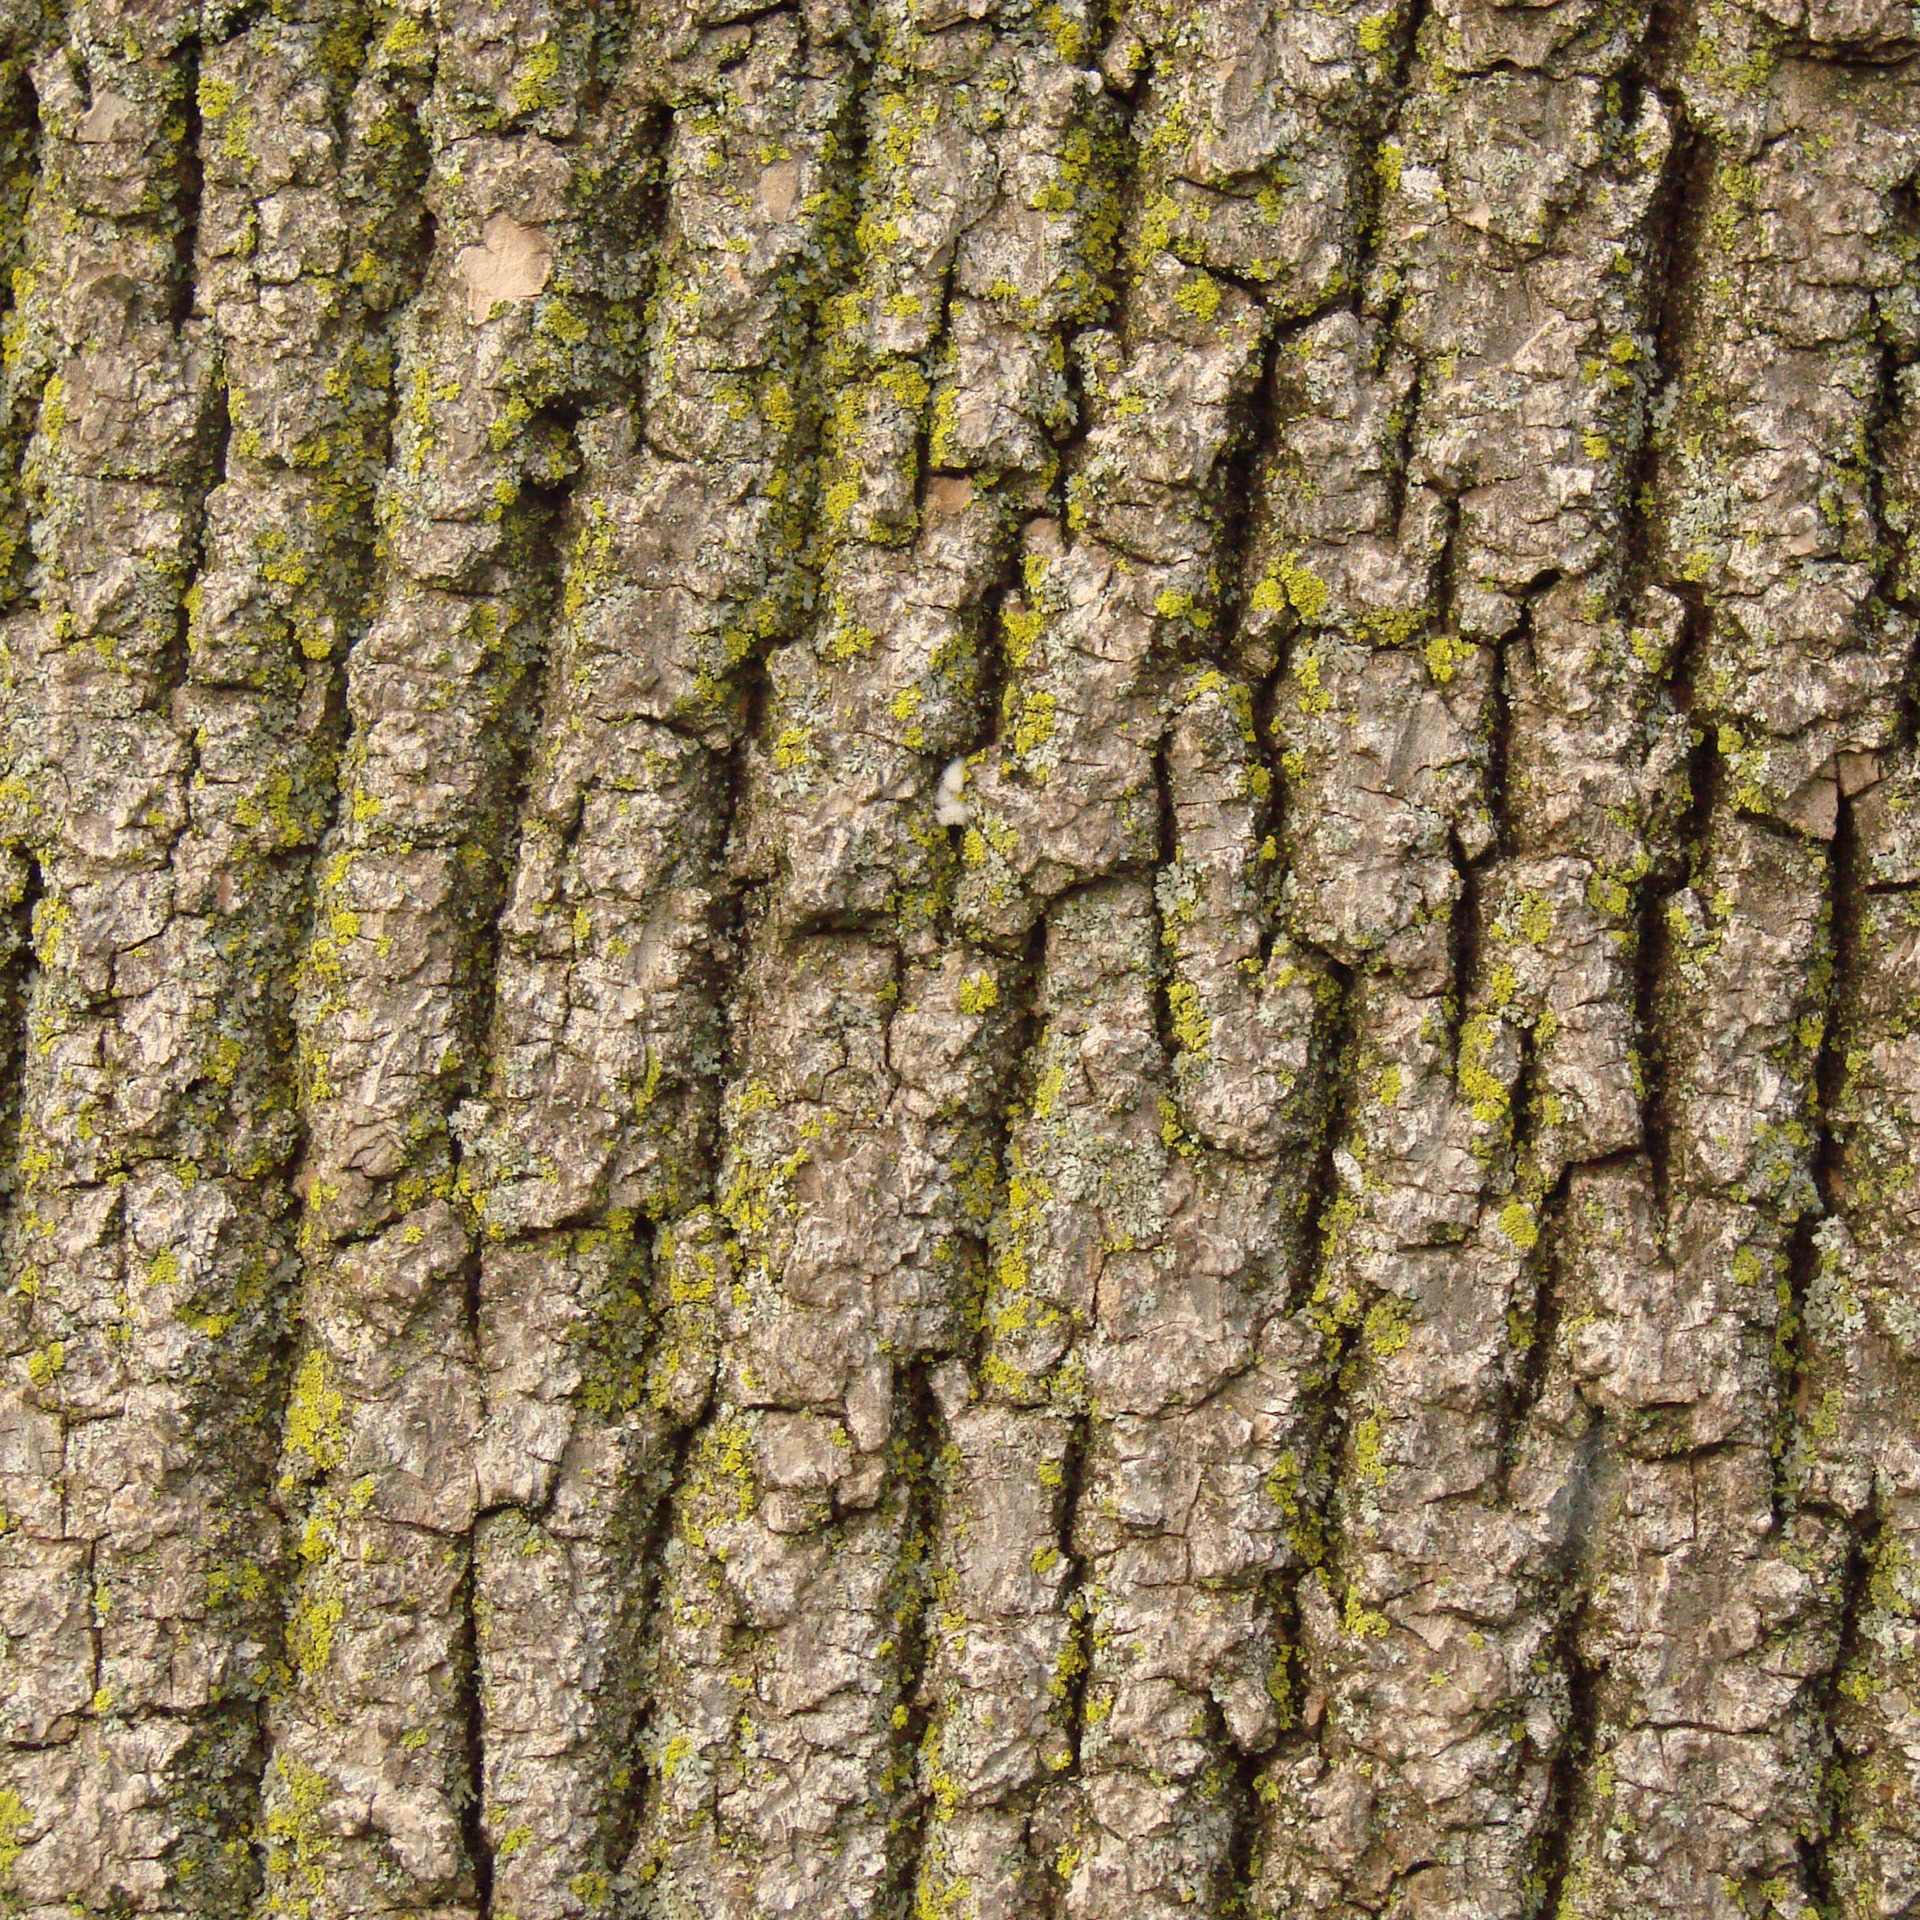
tree, nature, forest, branch, plant, wood, texture, leaf, flower, trunk, wall, bark, green, birch, brown, soil, rough, rugged, surface, weathered, cracked, textured, woods, forestry, shrub, wooden, deciduous, oak, timber, flowering plant, plant stem, woody plant, land plant